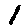
Label: 1